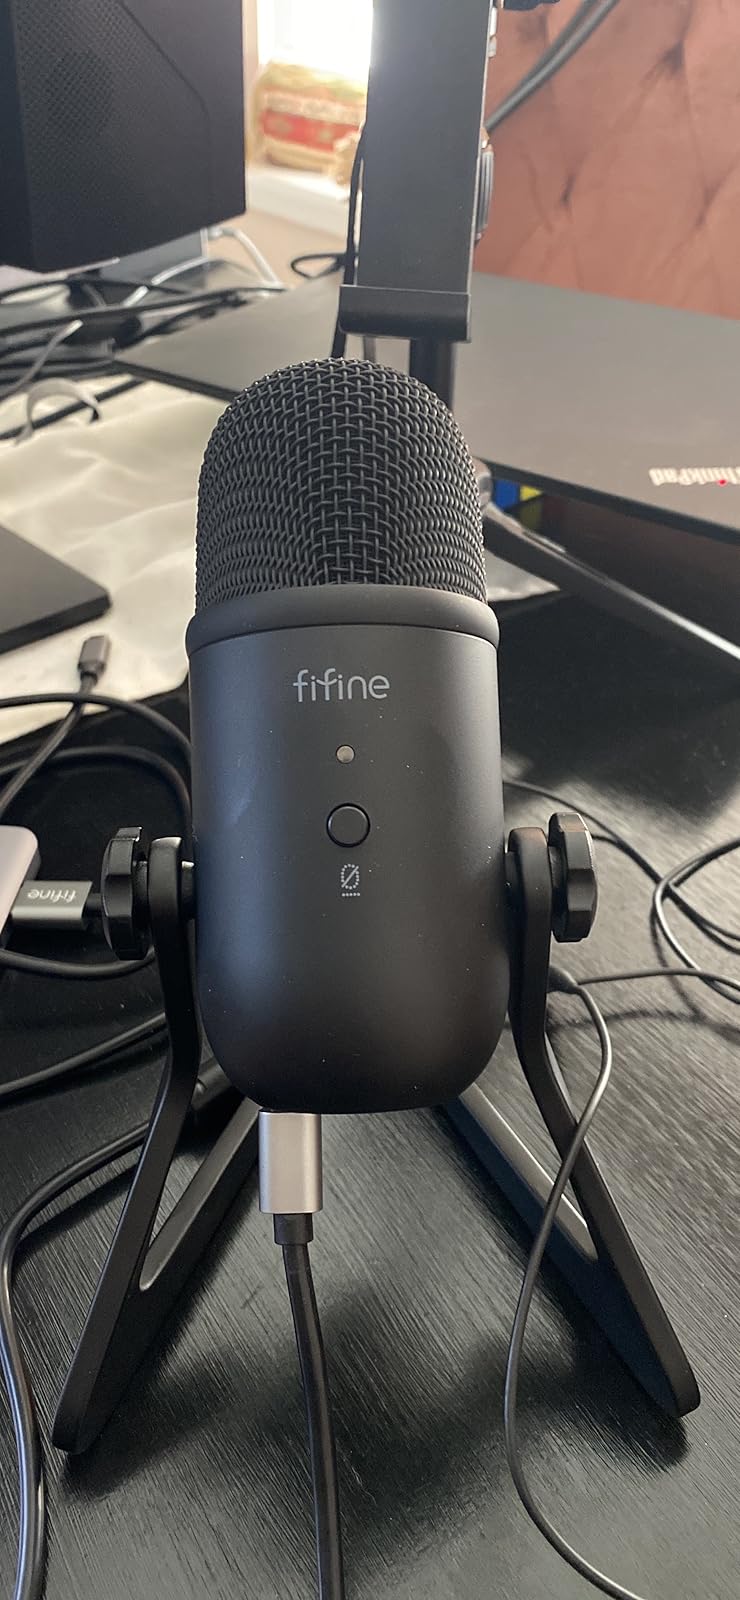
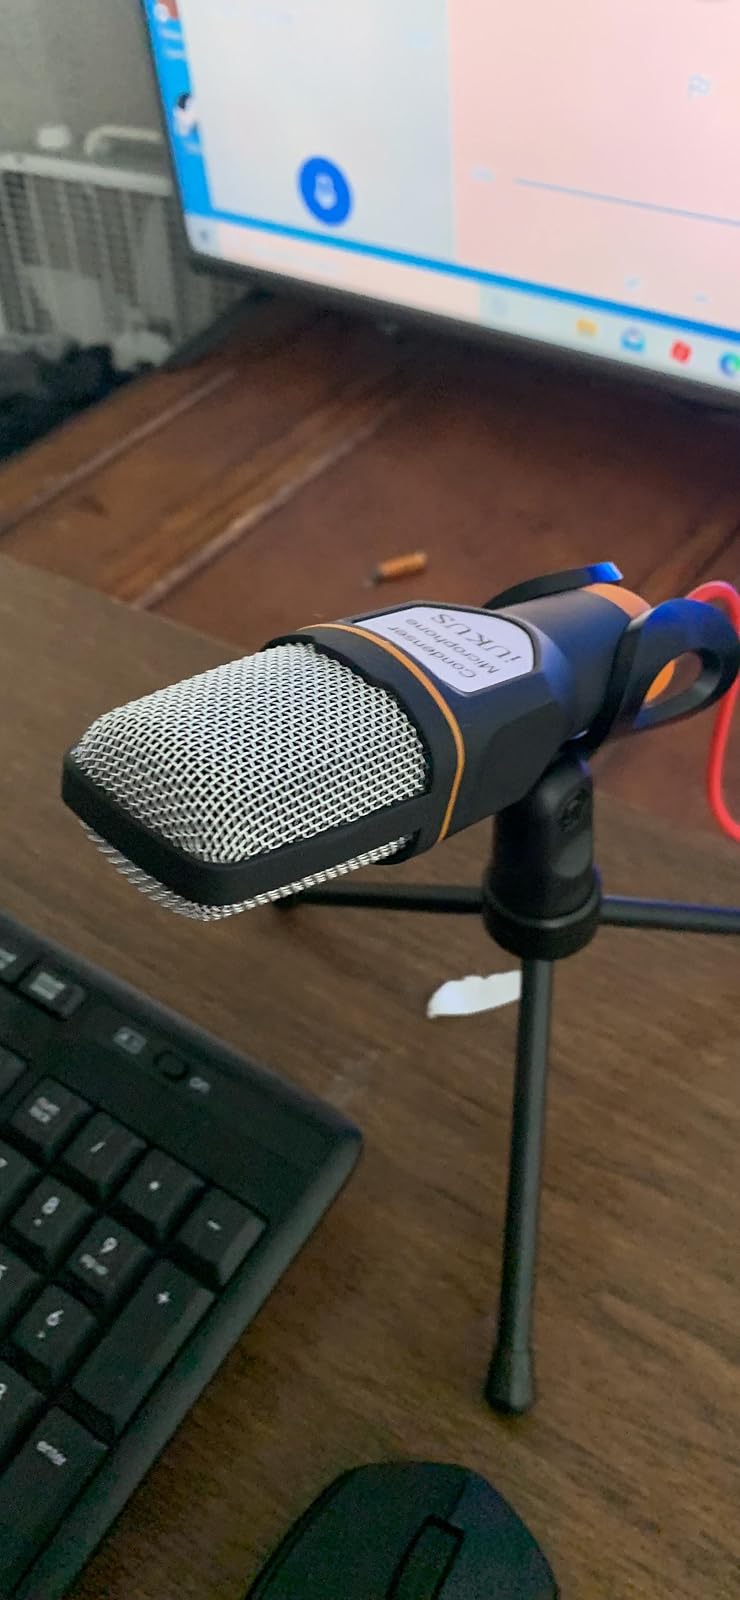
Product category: microphone
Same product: no